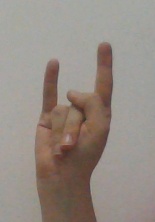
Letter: la